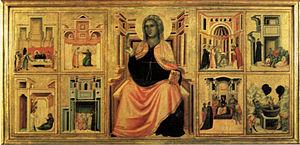
Le Maestro della Santa Cecilia est un peintre italien anonyme du XIIIᵉ siècle qui fut actif entre 1290 et 1348 à Florence et en particulier à Assise où il peignit trois des derniers panneaux de la Vie de saint-François sur les croquis de Giotto dans l'église supérieure de la basilique Saint-François d'Assise.